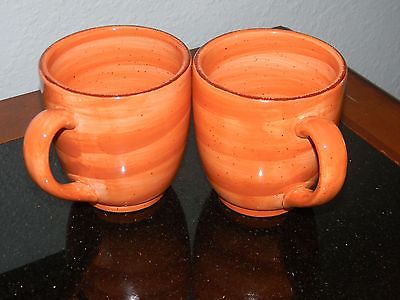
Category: mug